Julius Kemna

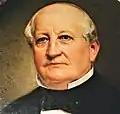
Johann Abraham Kemna, Julius Kemna's father

Julius Kemna was born the only son of Johann Abraham Kemna and Carolina Wilhelmina (Wilhelmine) van Hees on December 8, 1837 in Barmen. The family of Johann Abraham Kemna, a wine wholesaler from Barmen and Royal Prussian purveyor to the court (1810–1878), can be traced back to the 15th century, where they lived in the . Kemna's mother, Carolina Wilhelmina van Hees (1814-1880), was the niece of the well known Barmer school founder and granddaughter of the first pharmacist in Barmen . Kemna associated with people of highest social standing from childhood and was therefore able to establish beneficial contacts for himself and his future company accordingly. It is also probable that Kemna felt encouraged to step out of the shadow of his illustrious parents and prove himself due to this.